Lake Chapala

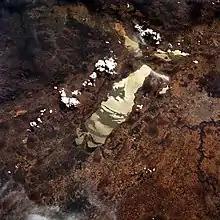
Lake Chapala from space, 1994

Lake Chapala has been Mexico's largest freshwater lake since the desiccation of Lake Texcoco in the early 17th century.